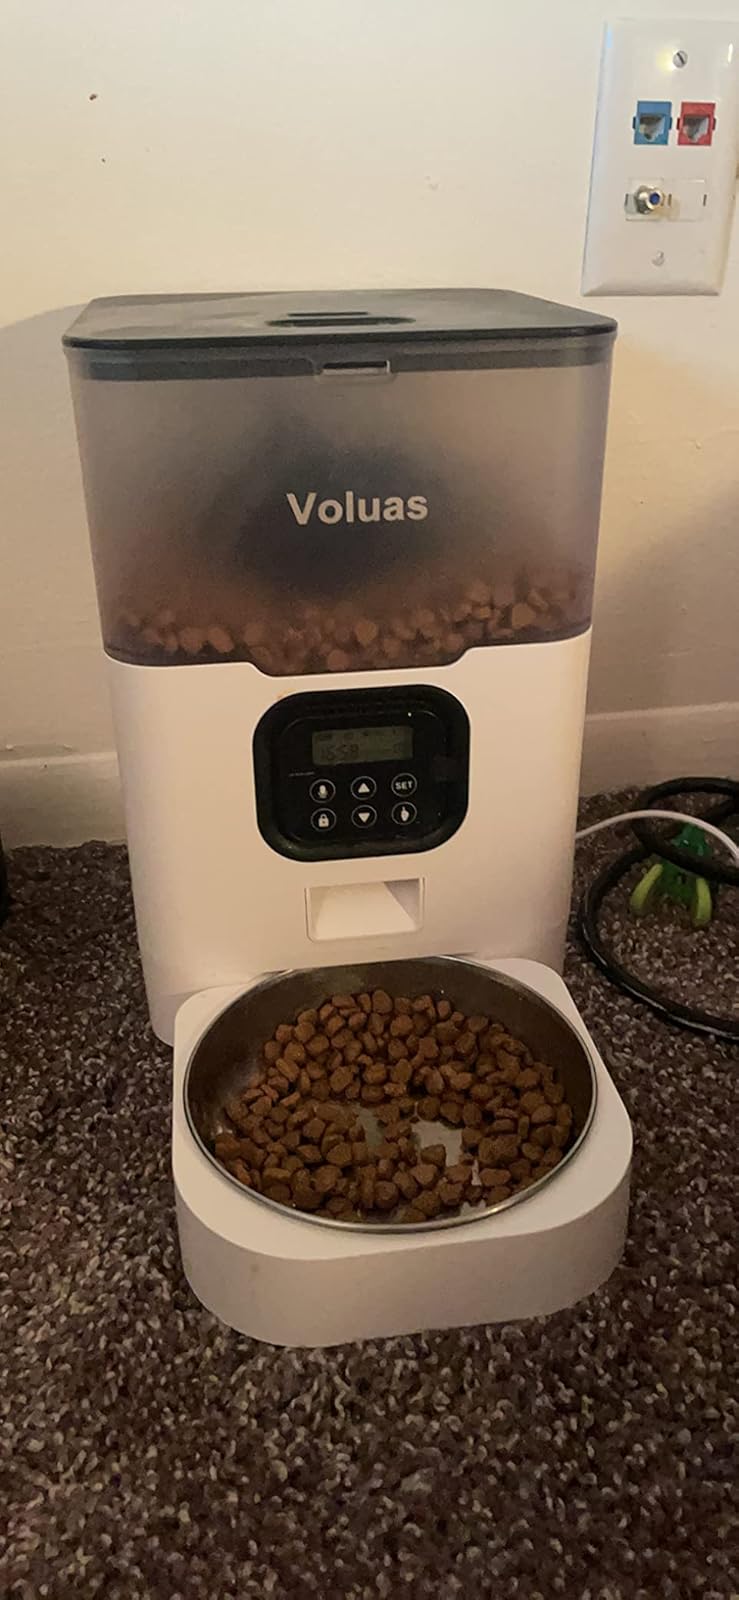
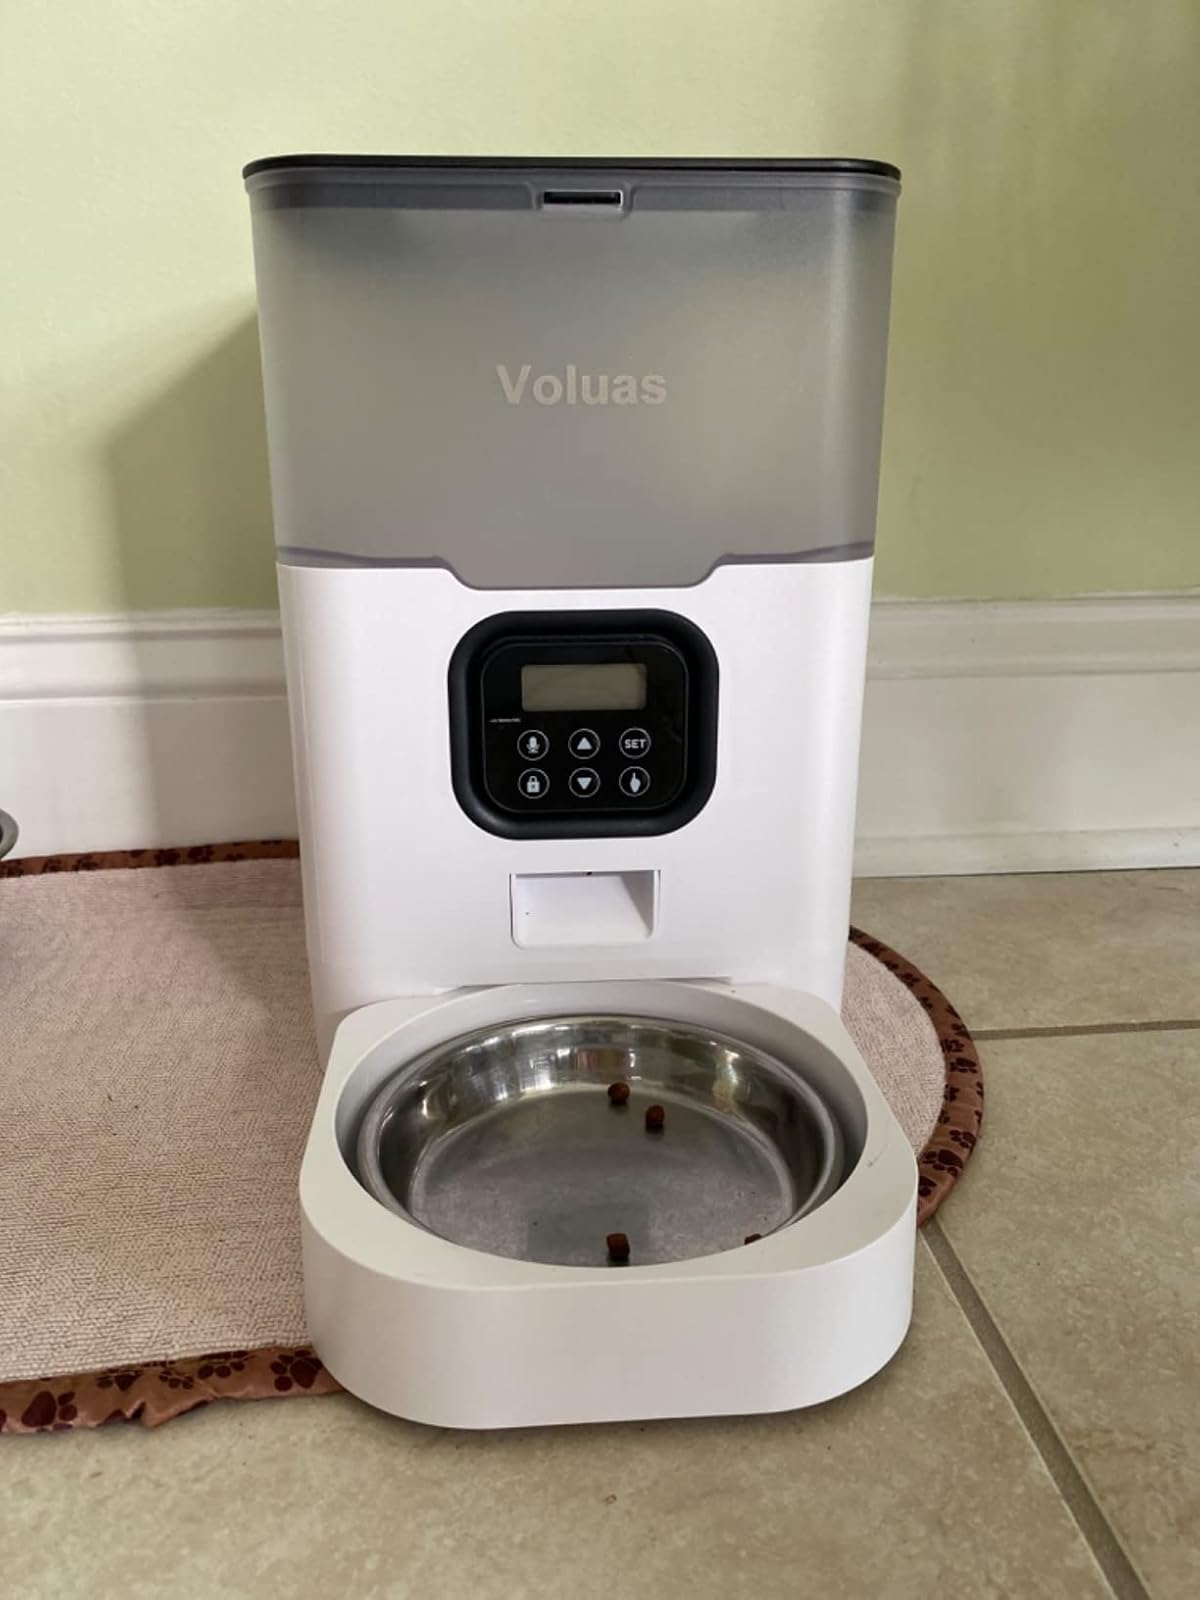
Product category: items_feeder
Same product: yes